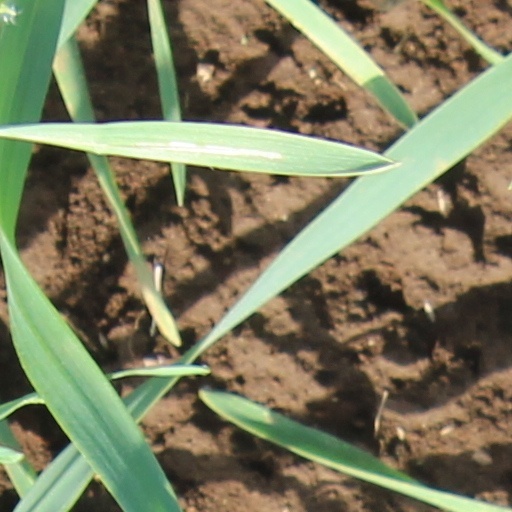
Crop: wheat